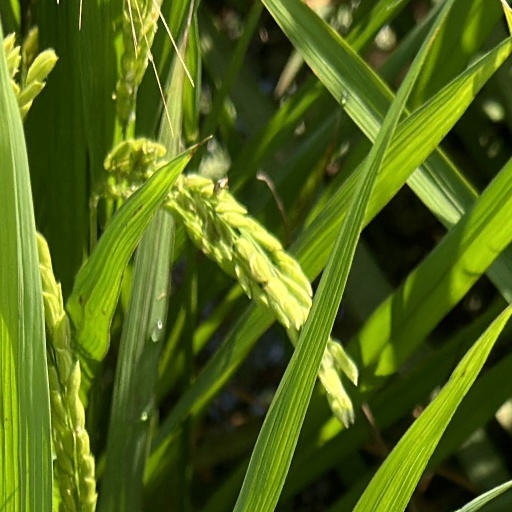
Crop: rice